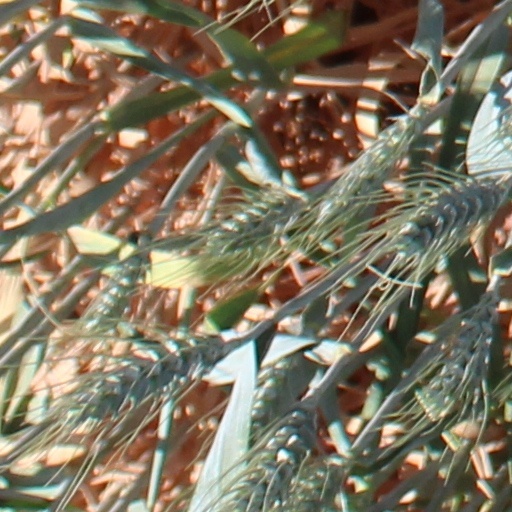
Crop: wheat